Gabe Klobosits

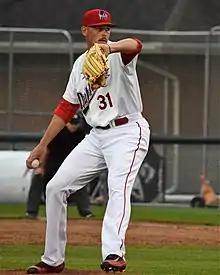
Klobosits with the Auburn Doubledays in 2017

Gabriel Michael Klobosits (born May 16, 1995) is an American professional baseball pitcher for the High Point Rockers of the Atlantic League of Professional Baseball. He has previously played in Major League Baseball (MLB) for the Washington Nationals.